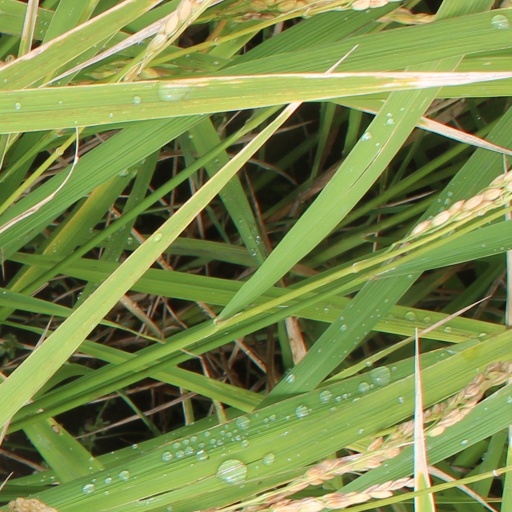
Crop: rice